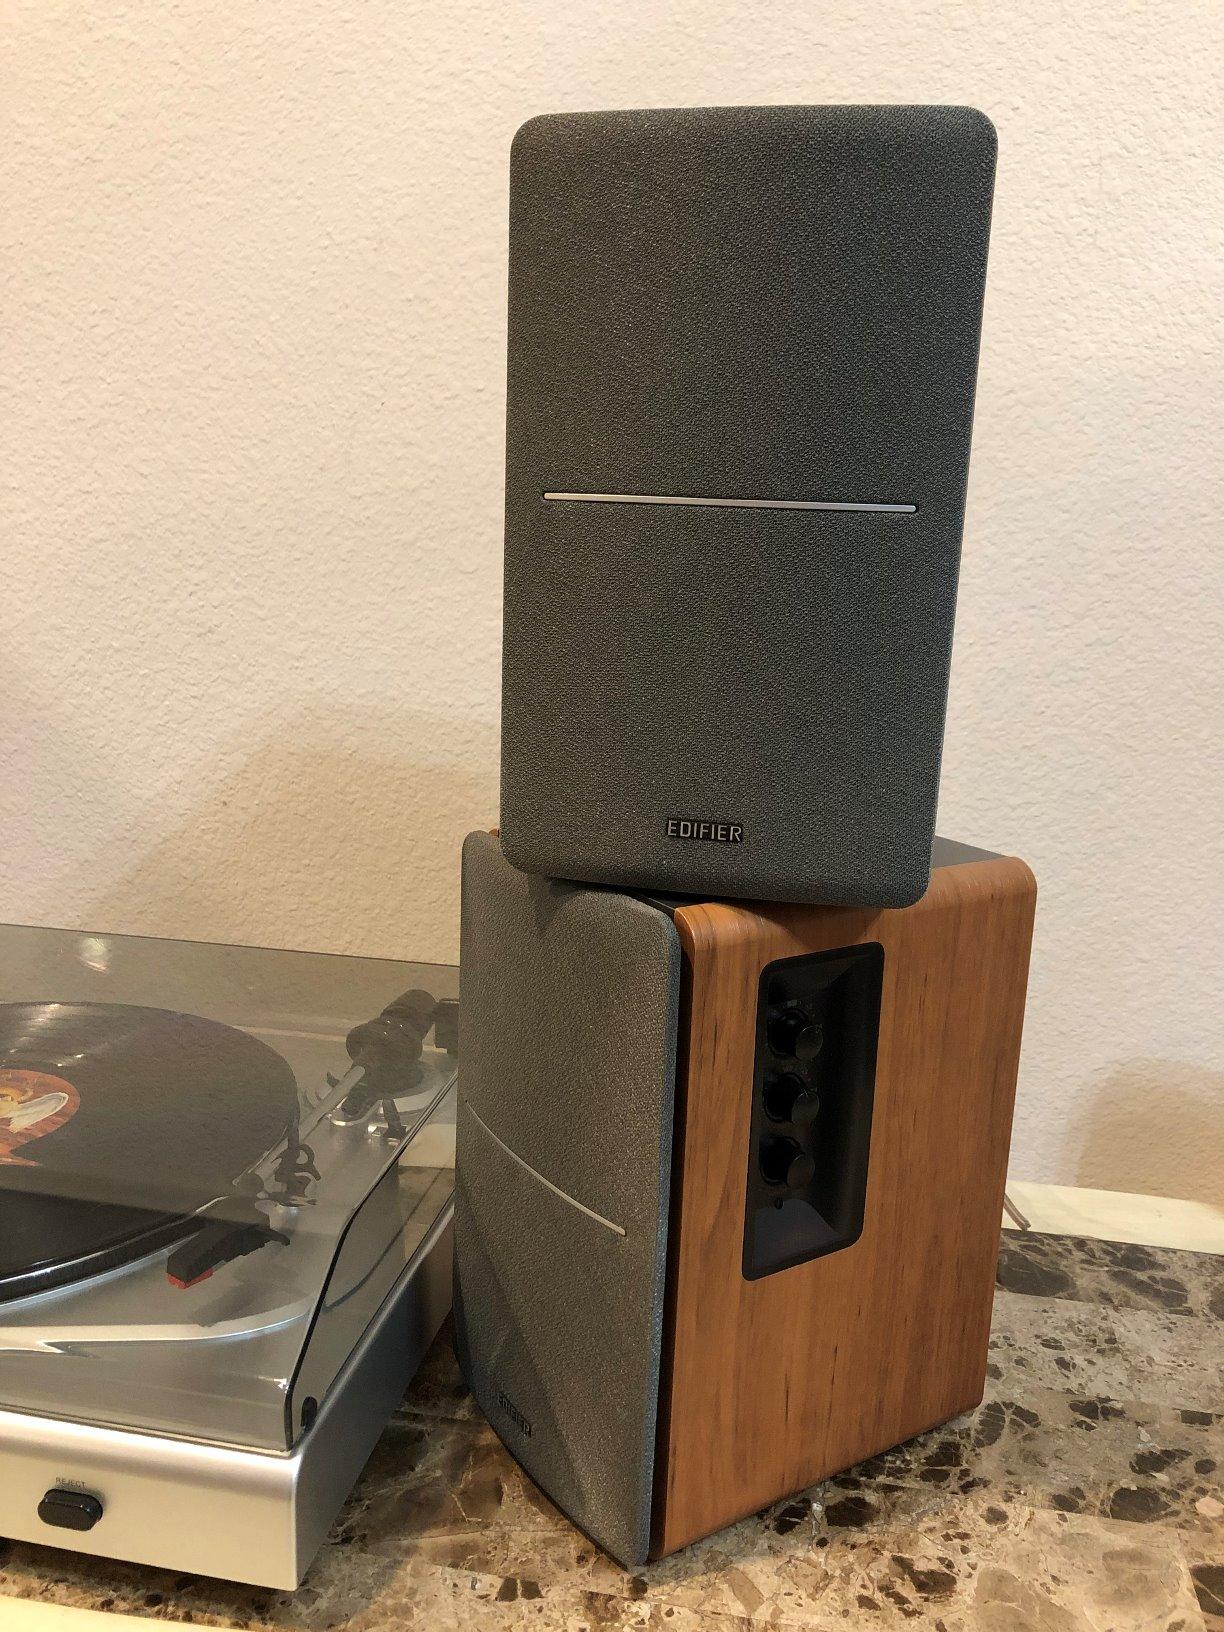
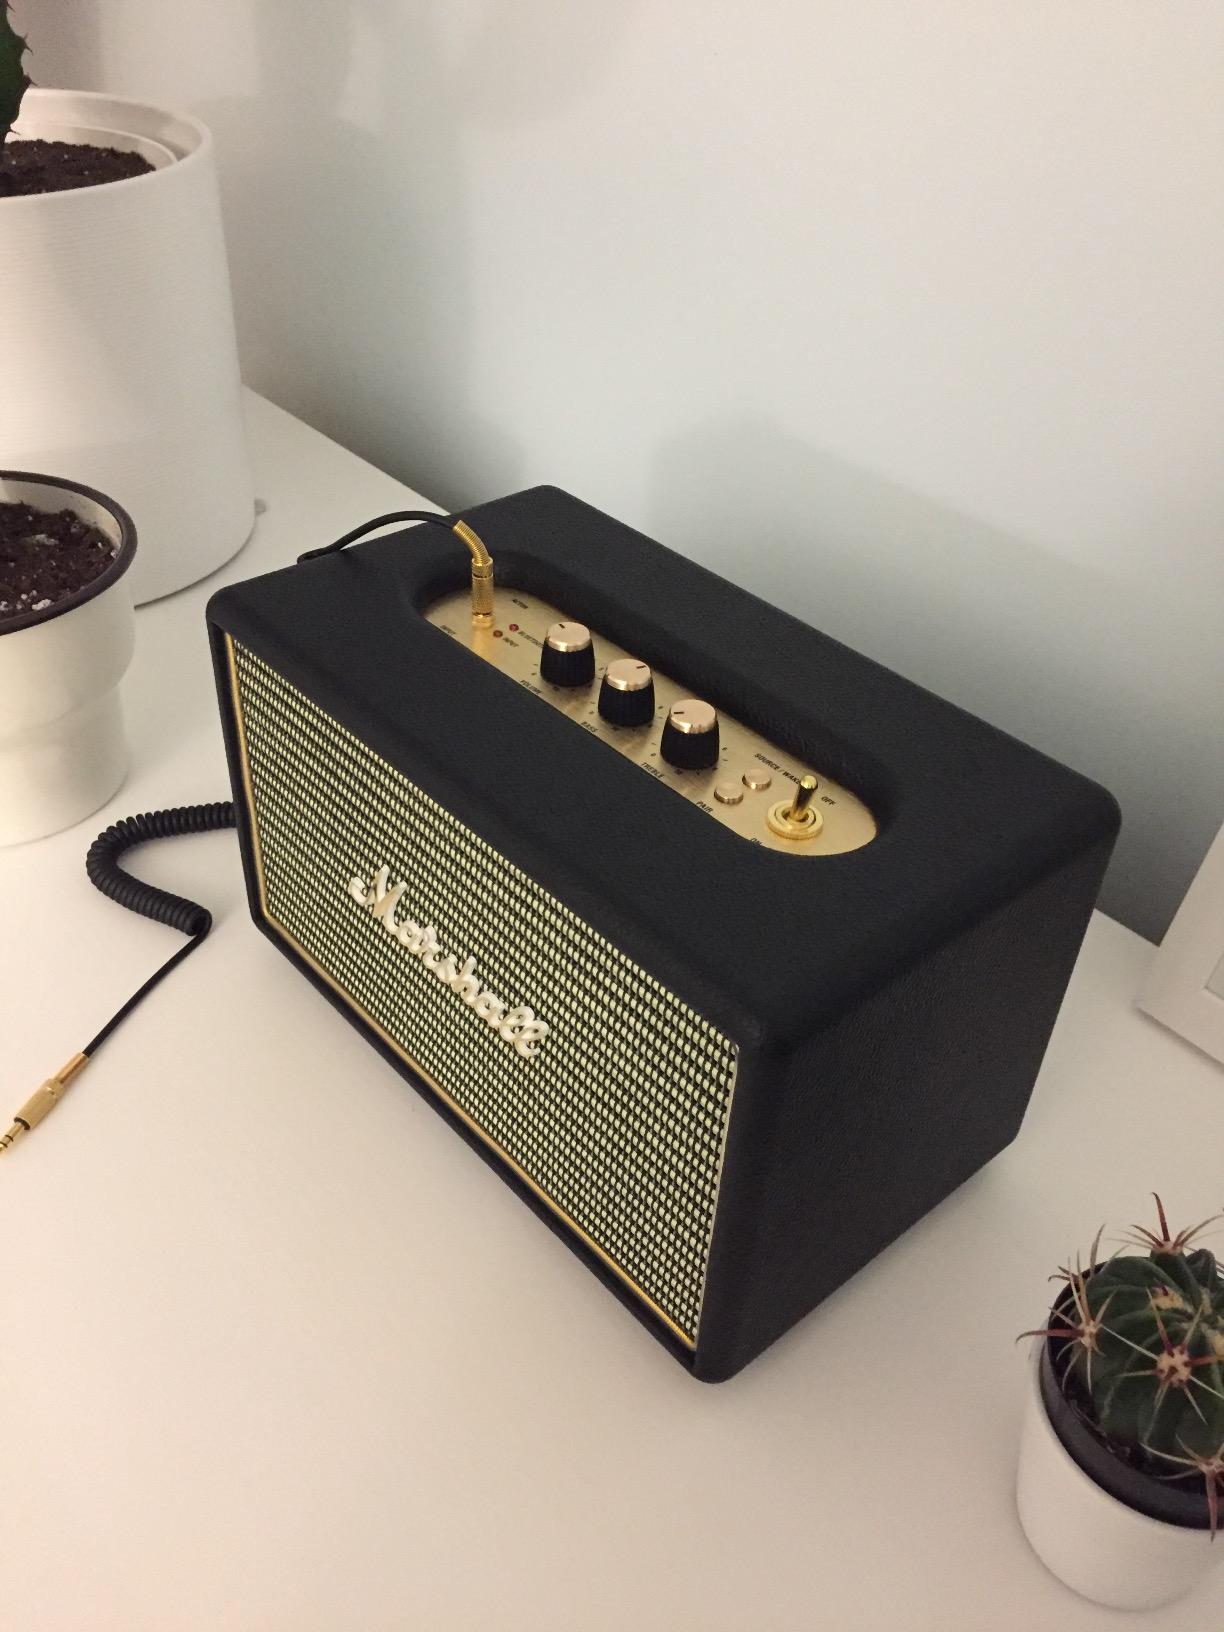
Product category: speaker
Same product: no